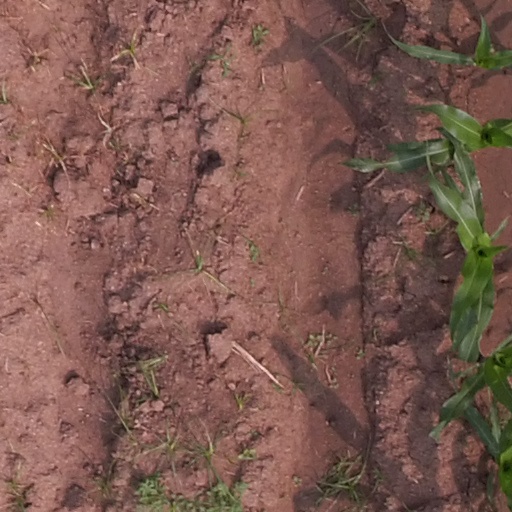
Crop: maize; corn